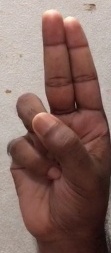
ASL sign: U